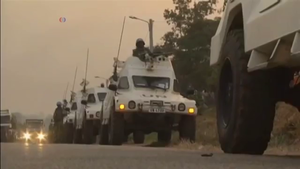
Un convoi de casques bleus sénégalais lors des mutineries à Yamassoukro (Côte d'Ivoire) le 17 janvier 2017.